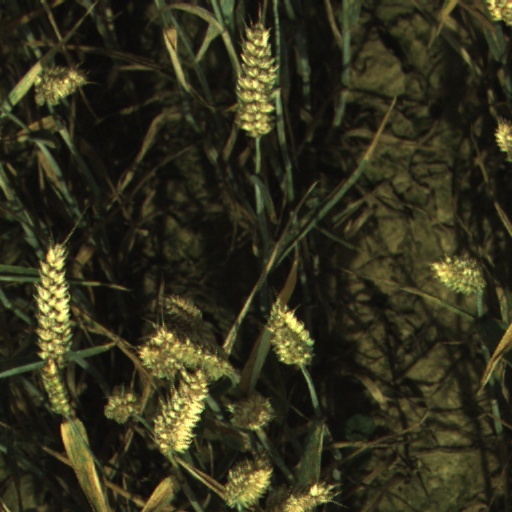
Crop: wheat